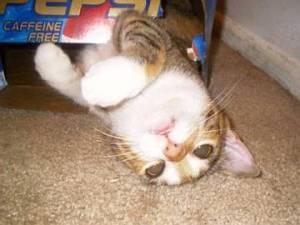
Abyssinian